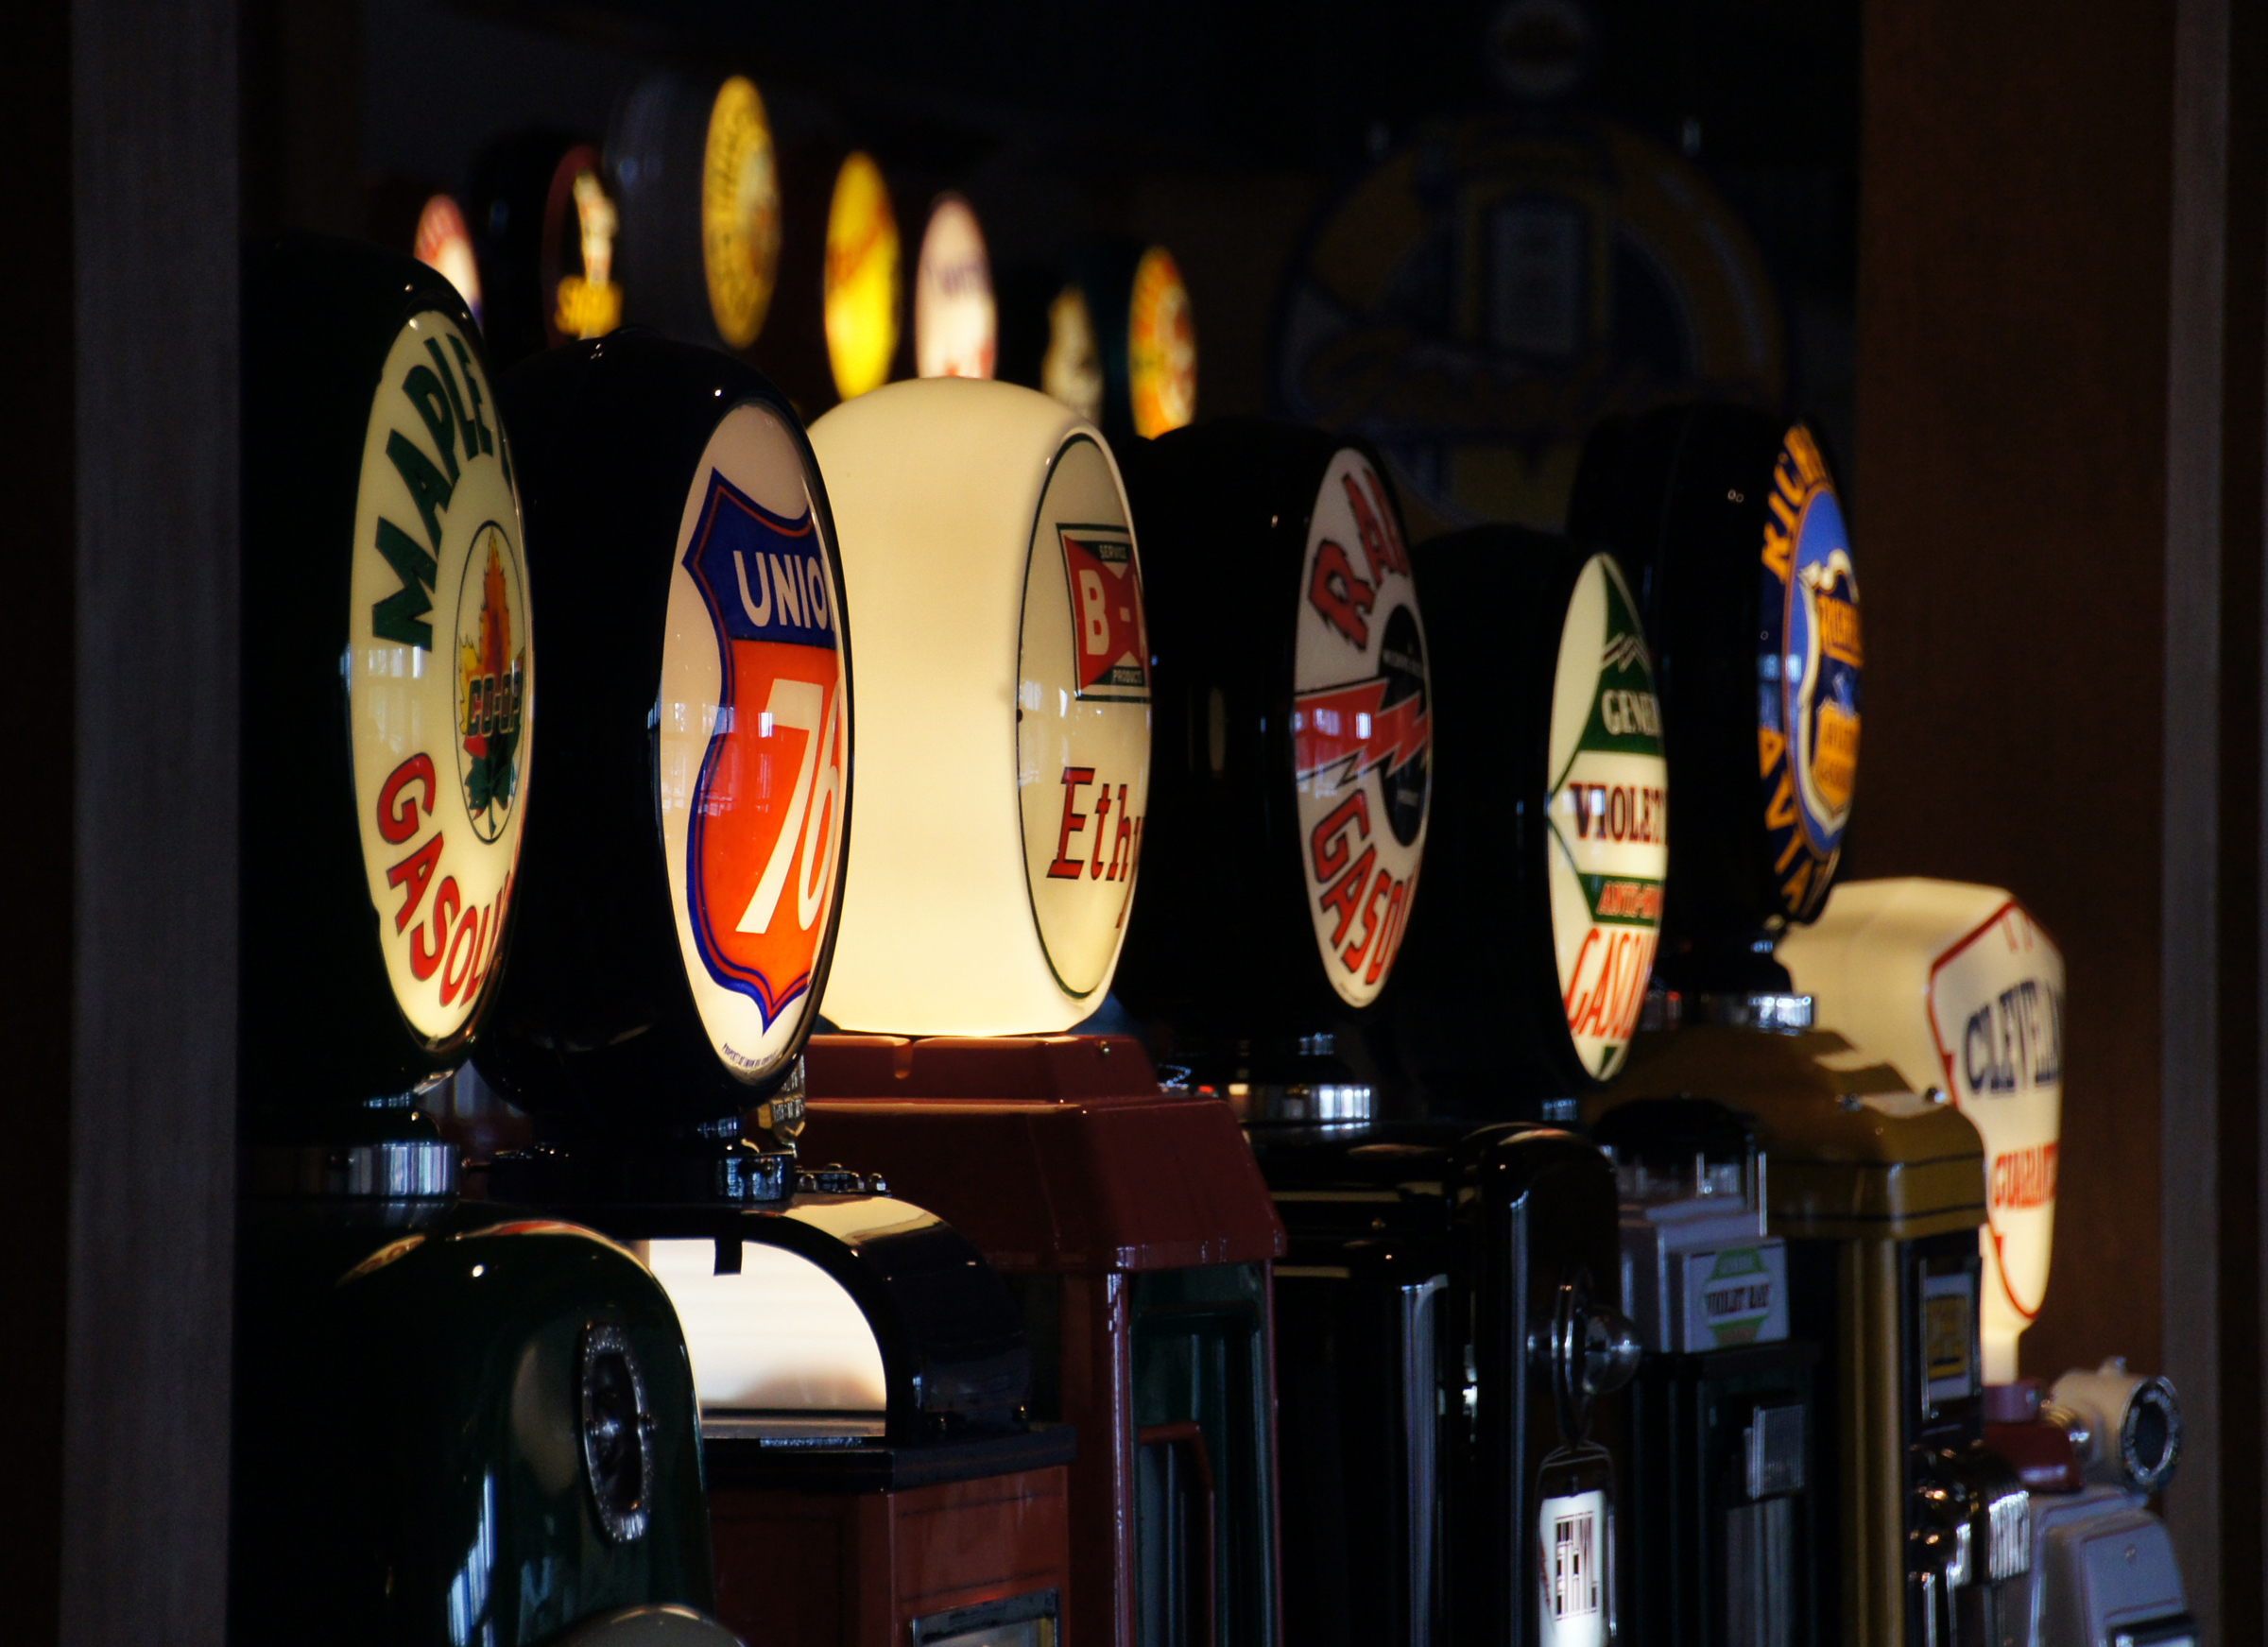
glass, museum, lighting, motor, carshow, cardisplays, gaspumps, carmuseum, petrolpumps, americanluxarycars, petrolheads